Cloistered Nun: Runa's Confession

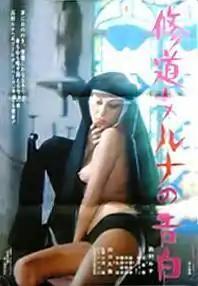
Theatrical poster

(1976) is a Japanese "pink film" in the nunsploitation genre starring pop singer Luna Takamura, directed by Masaru Konuma and produced by Nikkatsu. AllRovi reports of the film, "As Konuma is not one to pull political punches for the sake of lightweight erotic fluff, the film is far more pointed than the numerous European 'sexy nun' films it ostensibly resembles." Jasper Sharp calls it "a typically profane offering in the most peculiar of Nikkatsu's pornographic subgenres".